Singapore Botanic Gardens

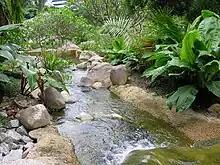
One of the newer attractions is the Saraca Stream in the Tanglin Core area

The two new blocks of offices and classroom in the upgraded Tanglin Core area are known as the Botany Centre. They house the: